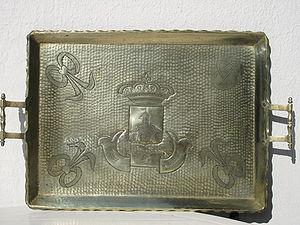
Plateau offert pour un mariage (voir les rubans et les coeurs) vers 1920. Avec les initiales de la mariée (AC=Alexine Cazaurang), une image du pont-vieux d'Orthez et la devise de la ville en gascon (""Toquoy si gaouses"" = Touche-moi si tu l'oses)"
Un plateau est un récipient de faible épaisseur et de taille juste suffisante pour recevoir d'autres récipients et objets d'usage courant plus petits, pour faciliter leur manutention et déplacement, chaque main tenant alors un des côtés ; par exemple, celles d'un serveur tenant un plateau chargé de boissons et d'assiettes.